Walpole House

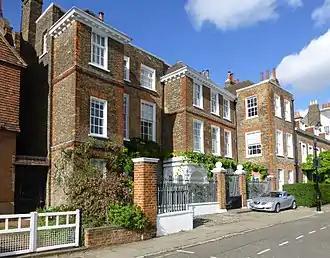
Walpole House, a Grade I listed building on Chiswick Mall

The Grade I listed building Walpole House is the largest, finest, and most complicated of the grand houses on Chiswick Mall, a waterfront street in the oldest part of Chiswick. Both the front wrought-iron screen and gate, and the back boundary wall, are Grade II listed.